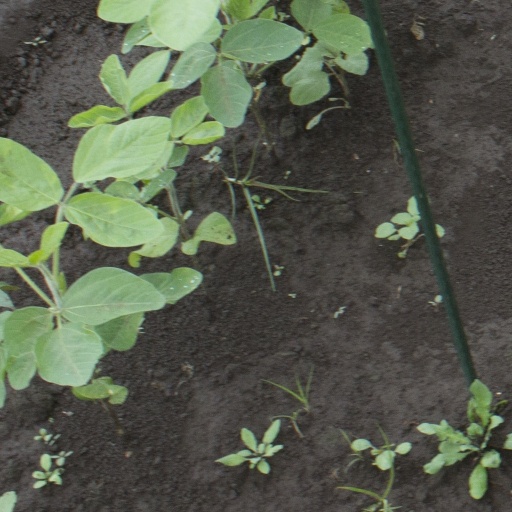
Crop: soybean